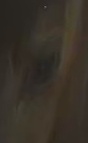
Face region: eyes (orbital_tightening_and_eye_area)
Pain indicator: not_present